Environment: real
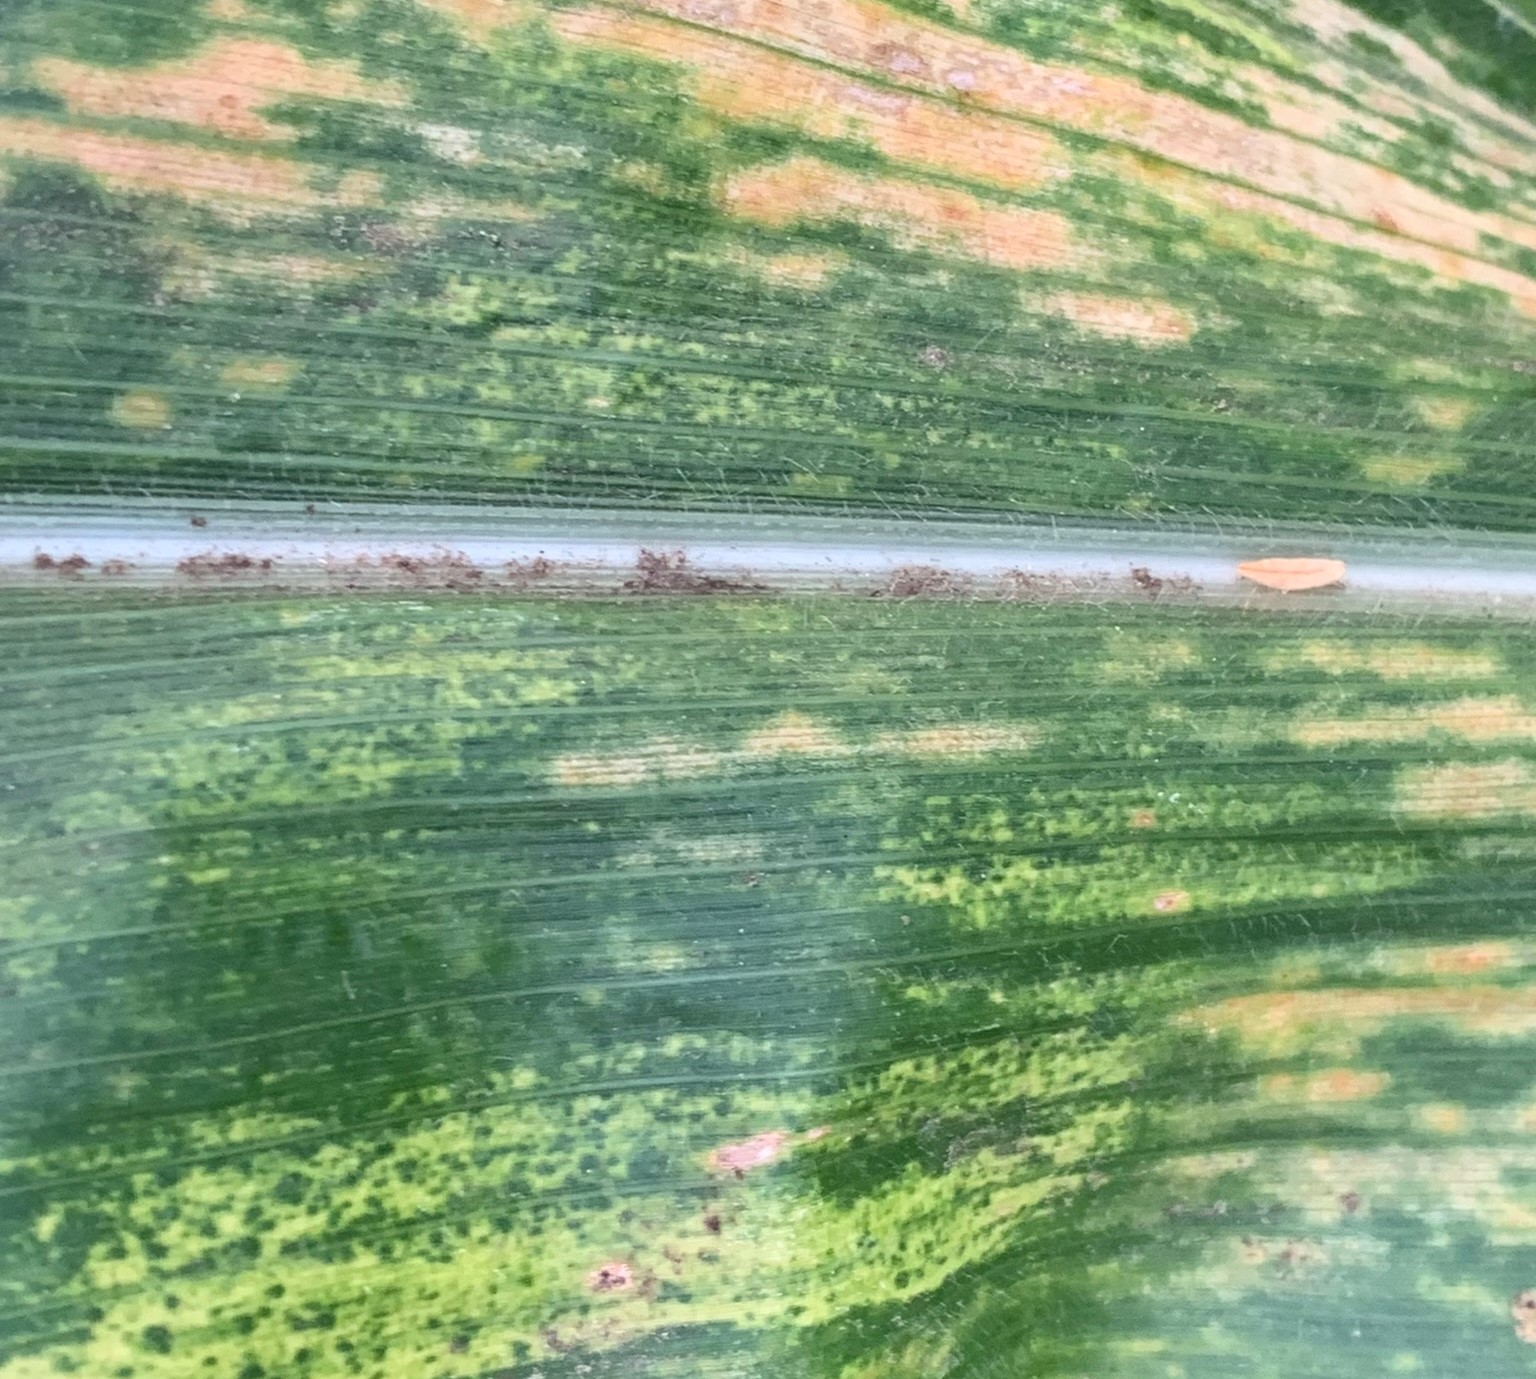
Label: lethal_necrosis